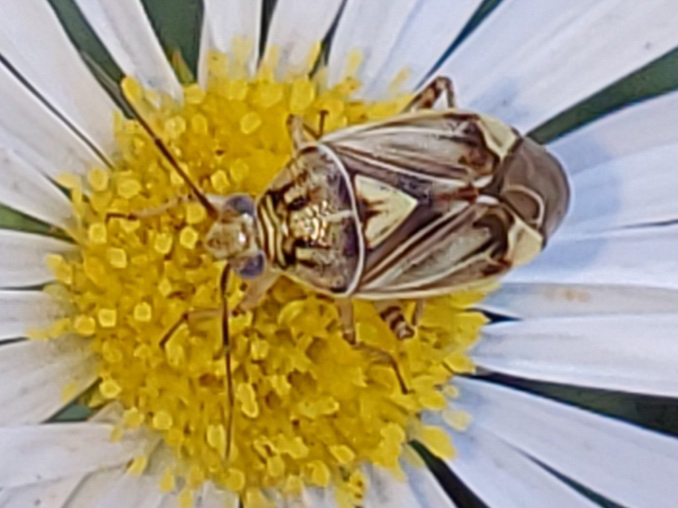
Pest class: lygus_bug